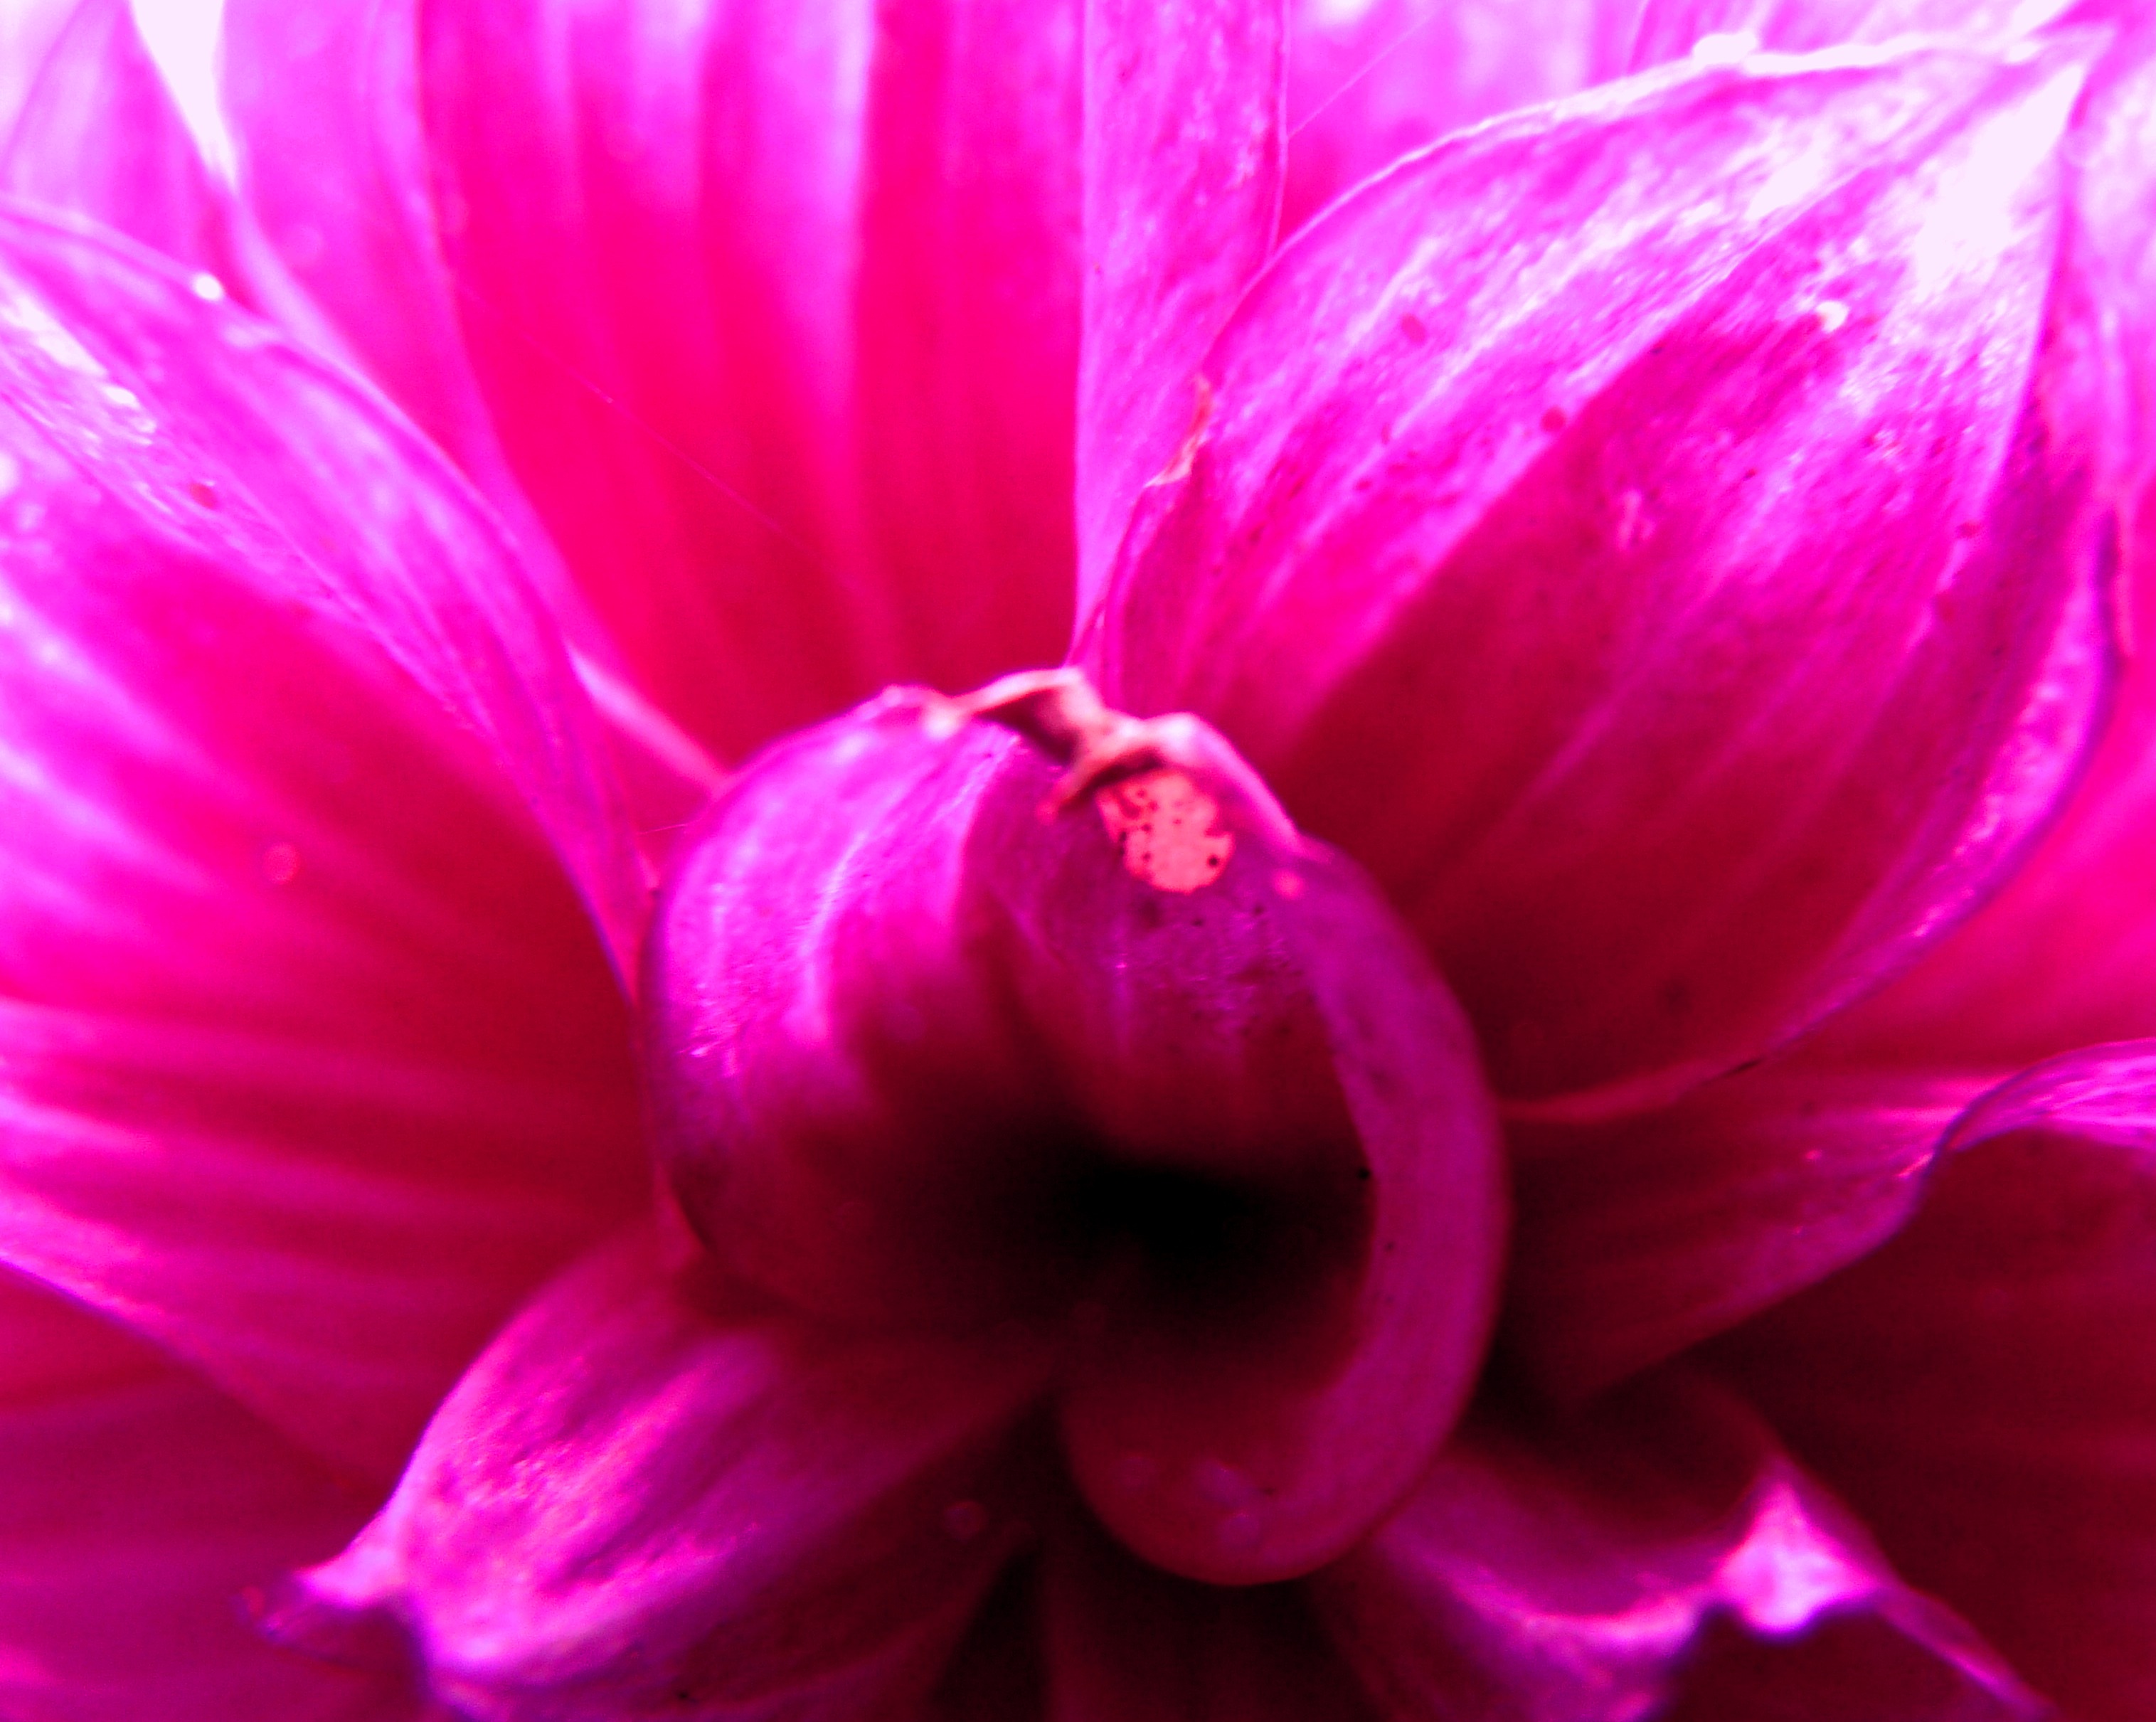
plant, photography, flower, purple, petal, pink, flora, close up, dahlia, magenta, macro photography, flowering plant, daisy family, plant stem, land plant